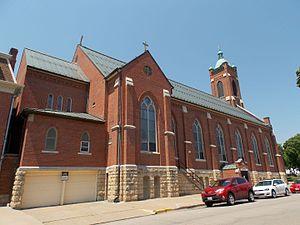
L'église Saint-Patrick est une église catholique paroissiale de l'archidiocèse de Dubuque, aux États-Unis, sise à l'angle de la 15e rue et de la Iowa Street à Dubuque. L'église et son presbytère ont été reconnus comme contributing properties du district historique de Jackson Park, qui a été inscrit au Registre national des lieux historiques en 1986. L'église Saint-Patrick se trouve à deux pâtés d'immeubles de l'église Sainte-Marie. La raison de cette proximité est que Sainte-Marie a été construite pour le service des familles d'origine allemande de Dubuque et Saint-Patrick, pour les familles d'immigrés irlandais de Dubuque.